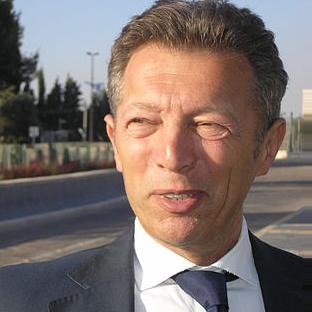
Age: 55